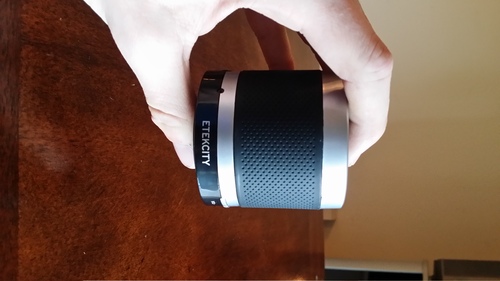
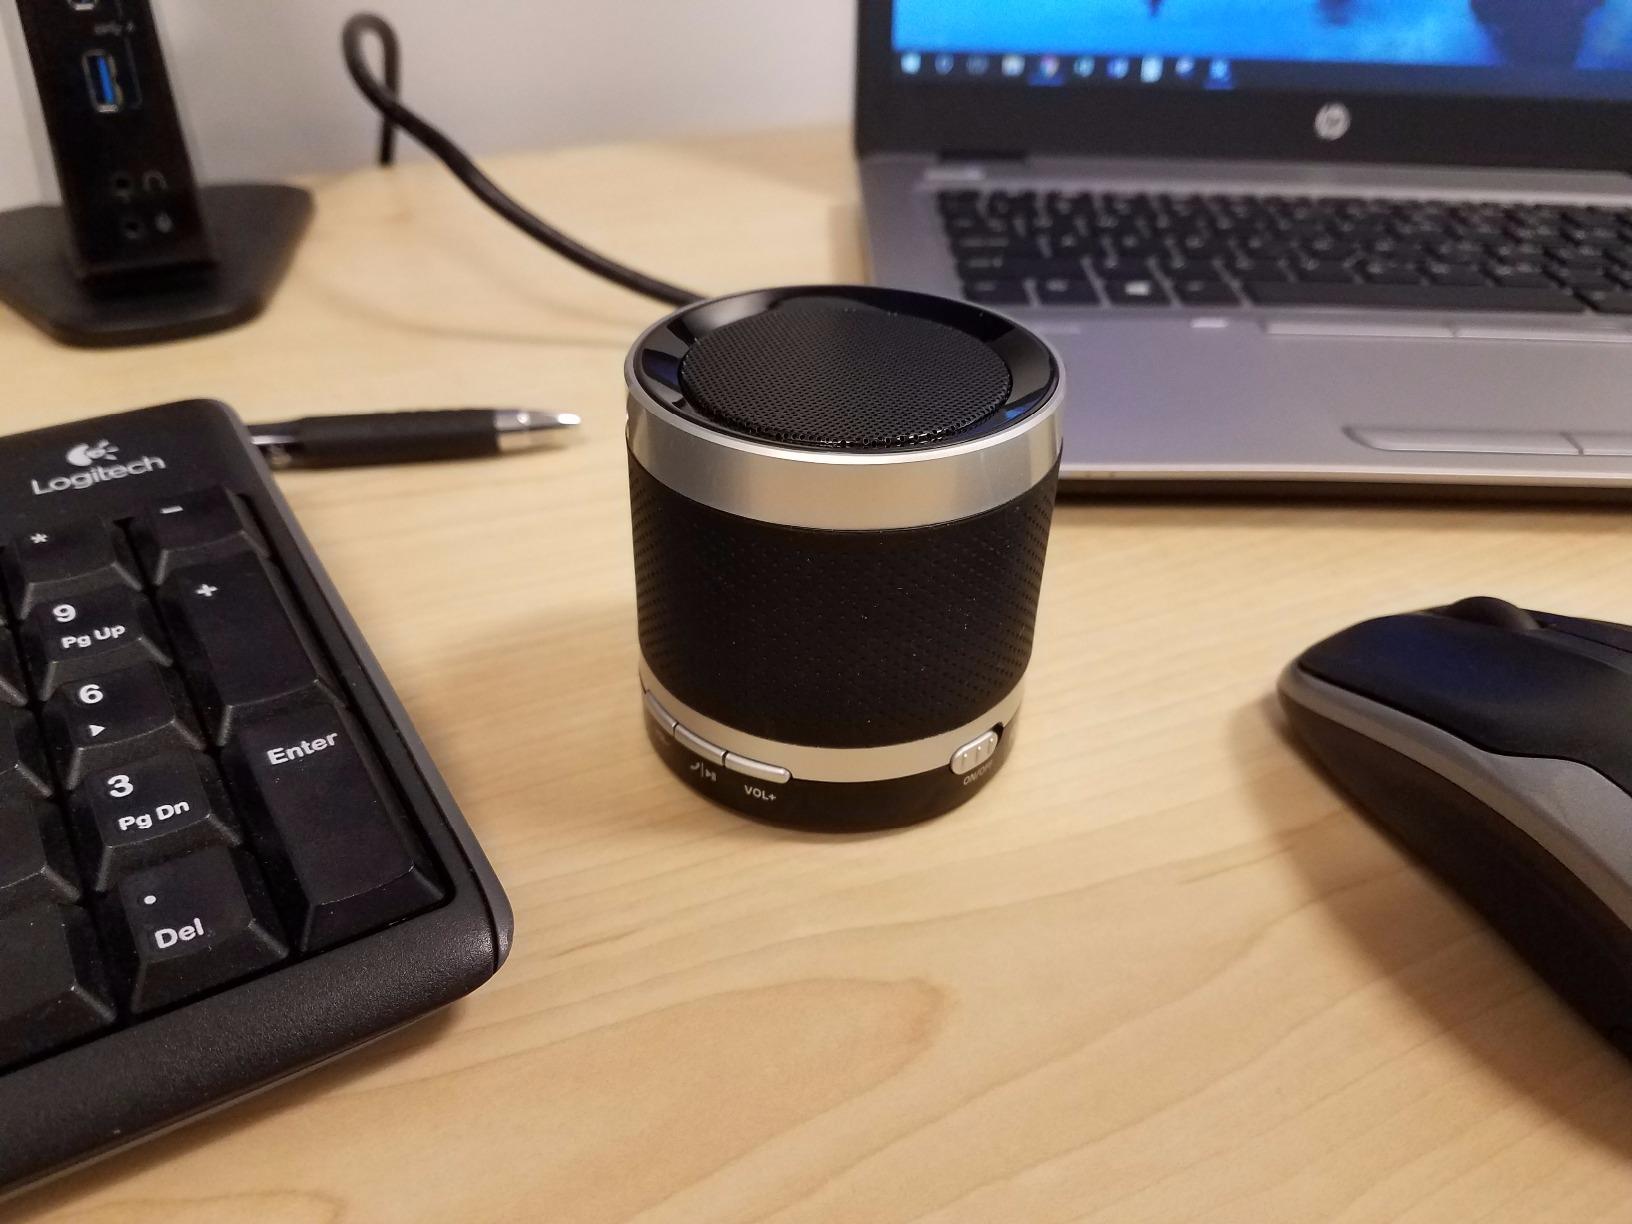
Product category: speaker
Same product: yes